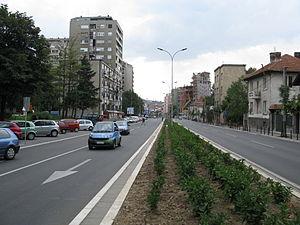
Neimar est un quartier de Belgrade, la capitale de la Serbie. Il est situé dans la municipalité urbaine de Vračar. En 2002, il comptait 12 058 habitants.